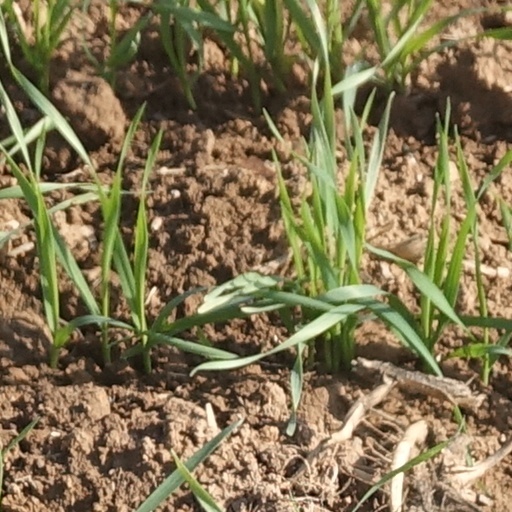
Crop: wheat